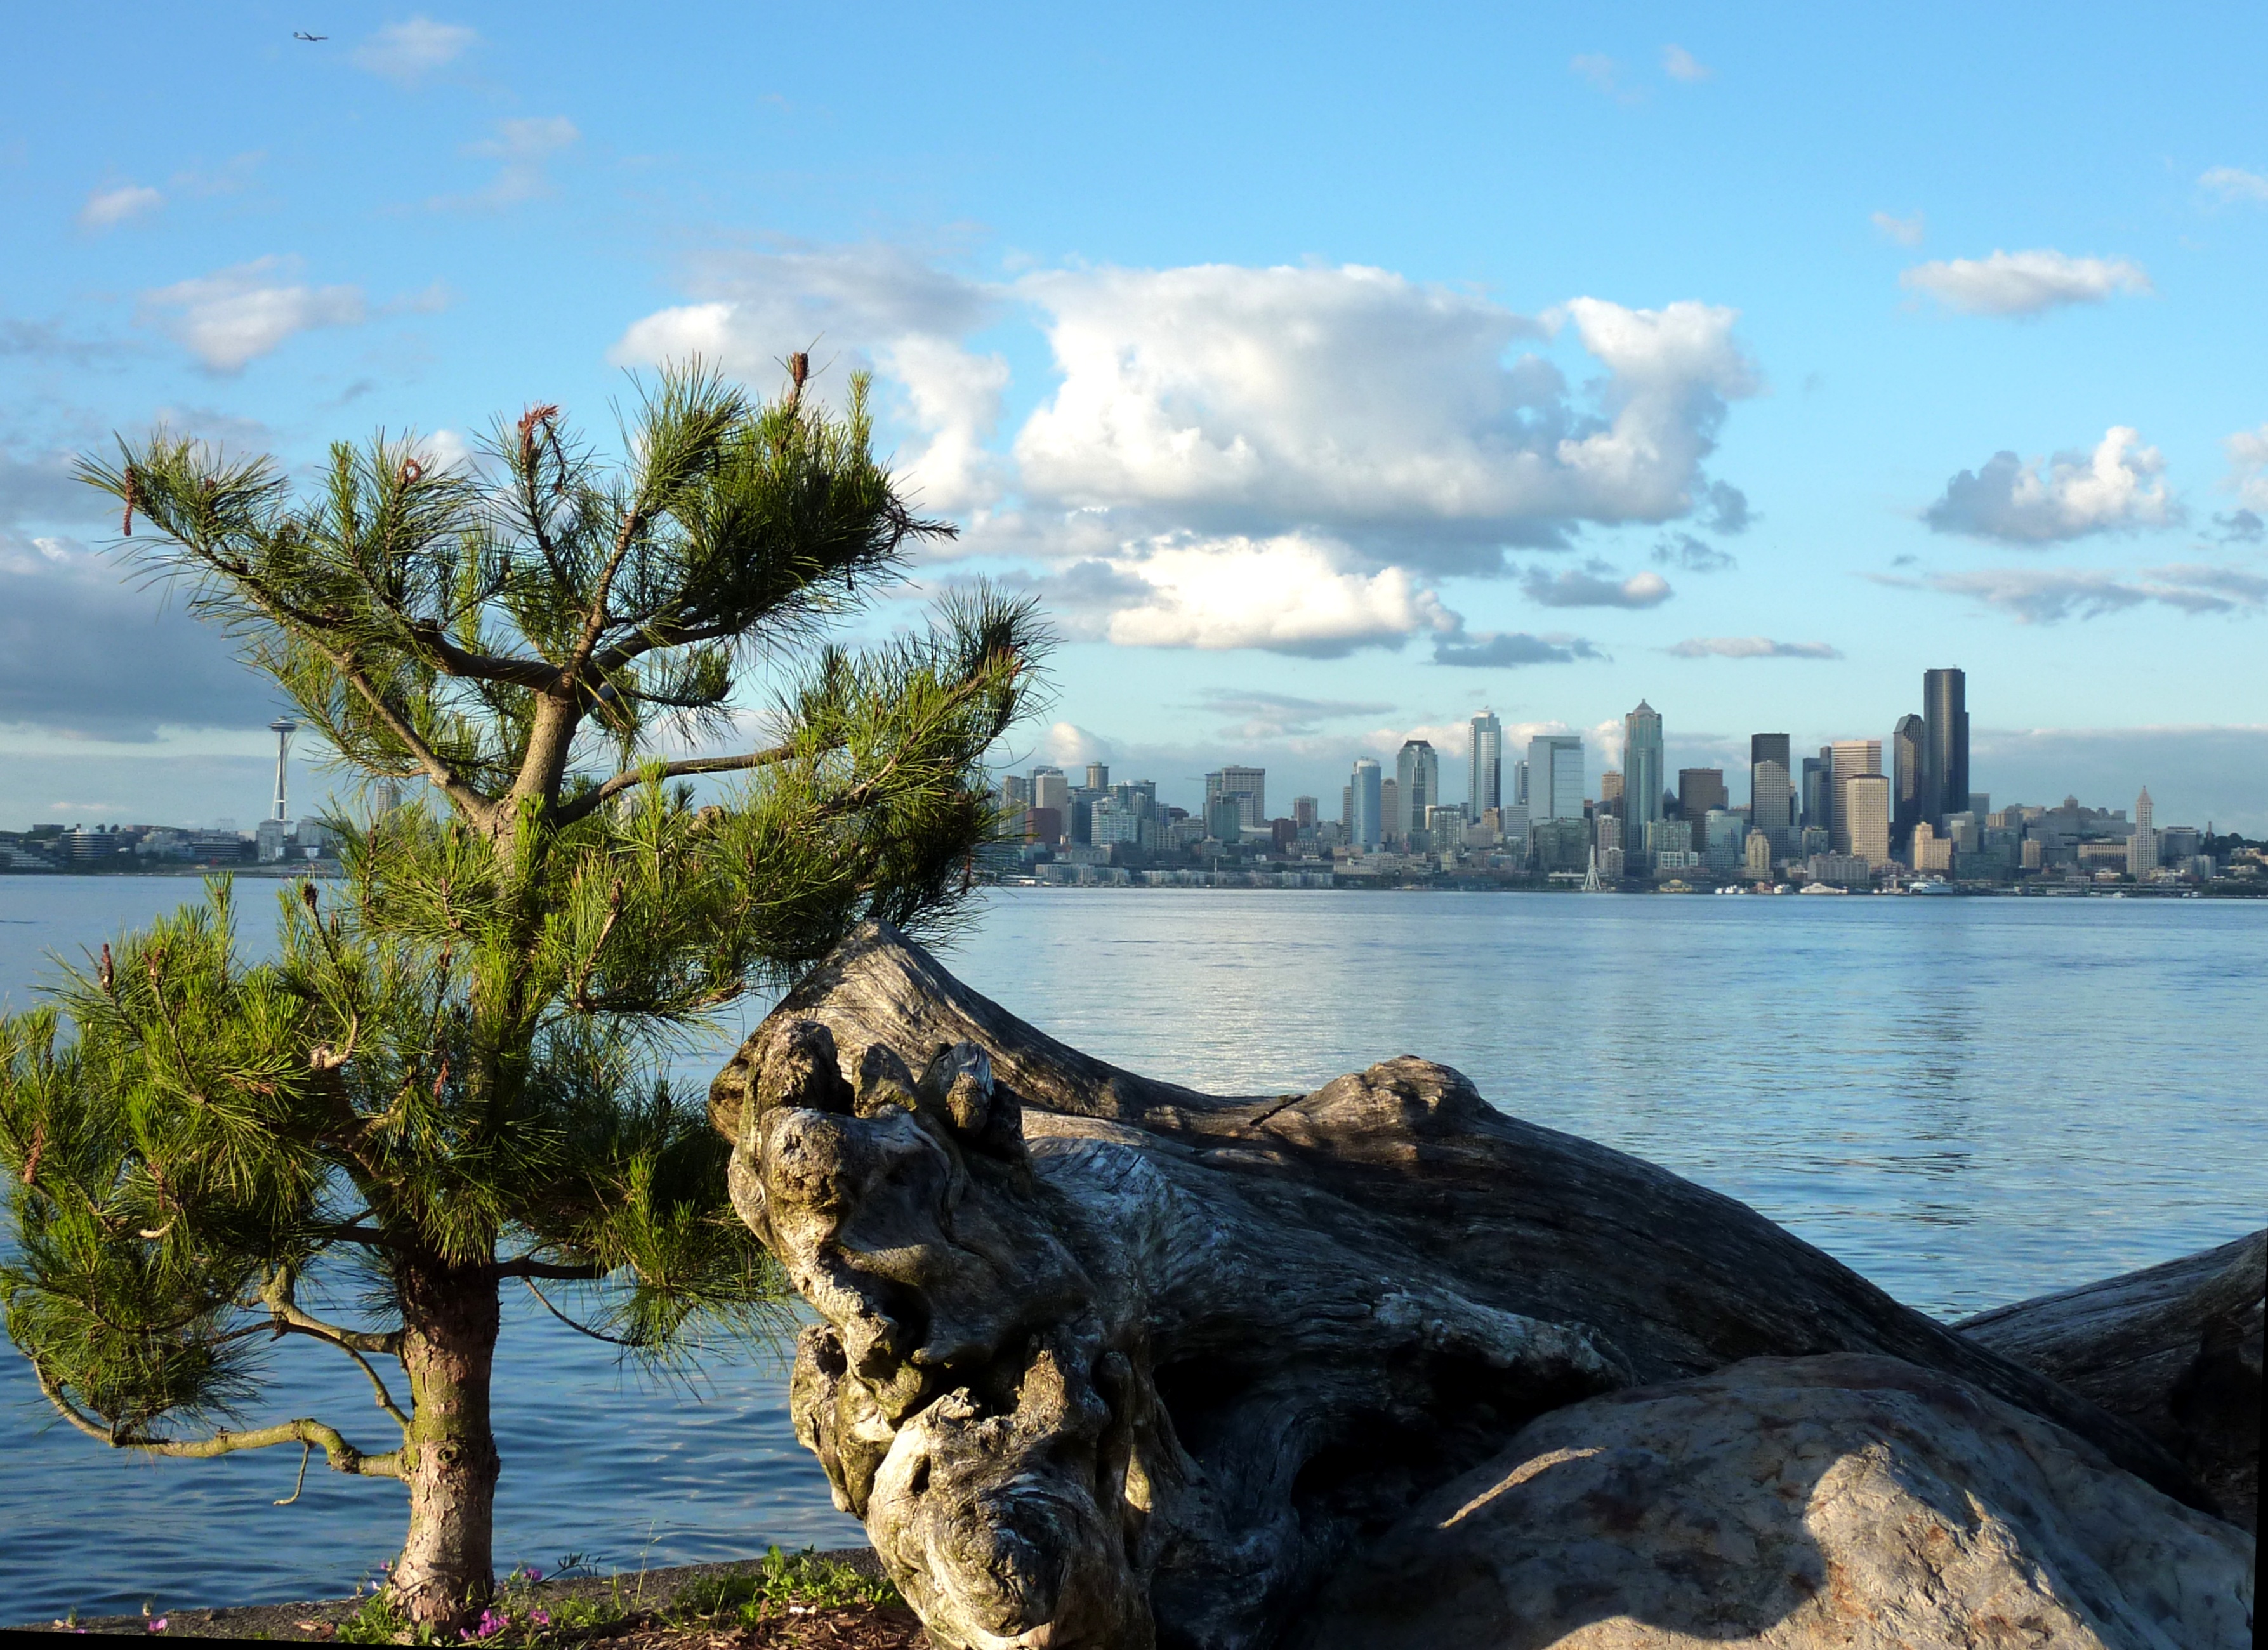
beach, sea, coast, tree, ocean, skyline, shore, vacation, usa, bay, washington, seattle, woody plant, arecales